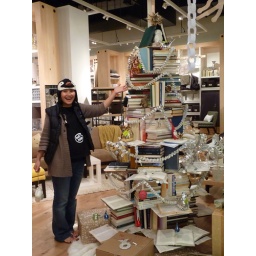
Cool book tree at West Elm in Roseville, CA.